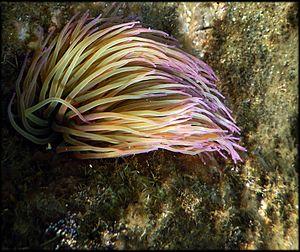
Anemonia viridis Lieu